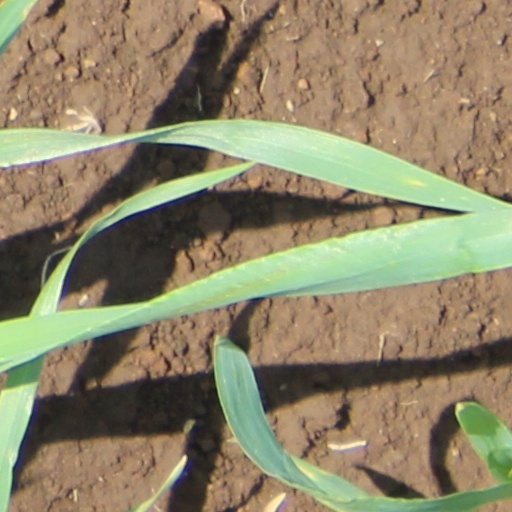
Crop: wheat